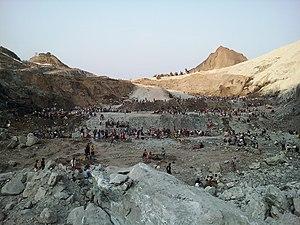
Hpakant est une ville minière située dans l'État kachin au nord de la Birmanie. La ville est connue pour ses mines de jades et pour les incidents meurtriers liées à celles-ci, comme celui de juillet 2020 qui a fait plus de 160 morts.
La catastrophe de la mine de jade de Hpakant est un glissement de terrain survenu le 2 juillet 2020 sur un site minier de jade dans la région de Hpakant, dans l'État de Kachin en Birmanie. Au moins 174 personnes ont été tuées ce qui en fait l'accident le plus meurtrier de la Birmanie.